Massachusetts House of Representatives' 12th Norfolk district

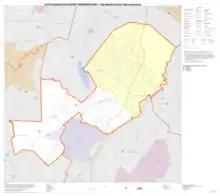
Map of Massachusetts House of Representatives' 12th Norfolk district, based on the 2010 United States census.

Massachusetts House of Representatives' 12th Norfolk district in the United States is one of 160 legislative districts included in the lower house of the Massachusetts General Court. It covers part of Norfolk County. Democrat John Rogers of Norwood has represented the district since 1993. Candidates running for this district seat in the 2020 Massachusetts general election include Mike Dooley.